Biella–Novara railway

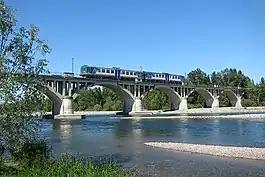
The railway bridge over the river Sesia. In transit two Aln 663

The Biella–Novara railway is a regional railway line of Piedmont in Italy, that connects Biella to Novara railway node for Milan and Alessandria, serving some countries of the province of Vercelli and Novara.